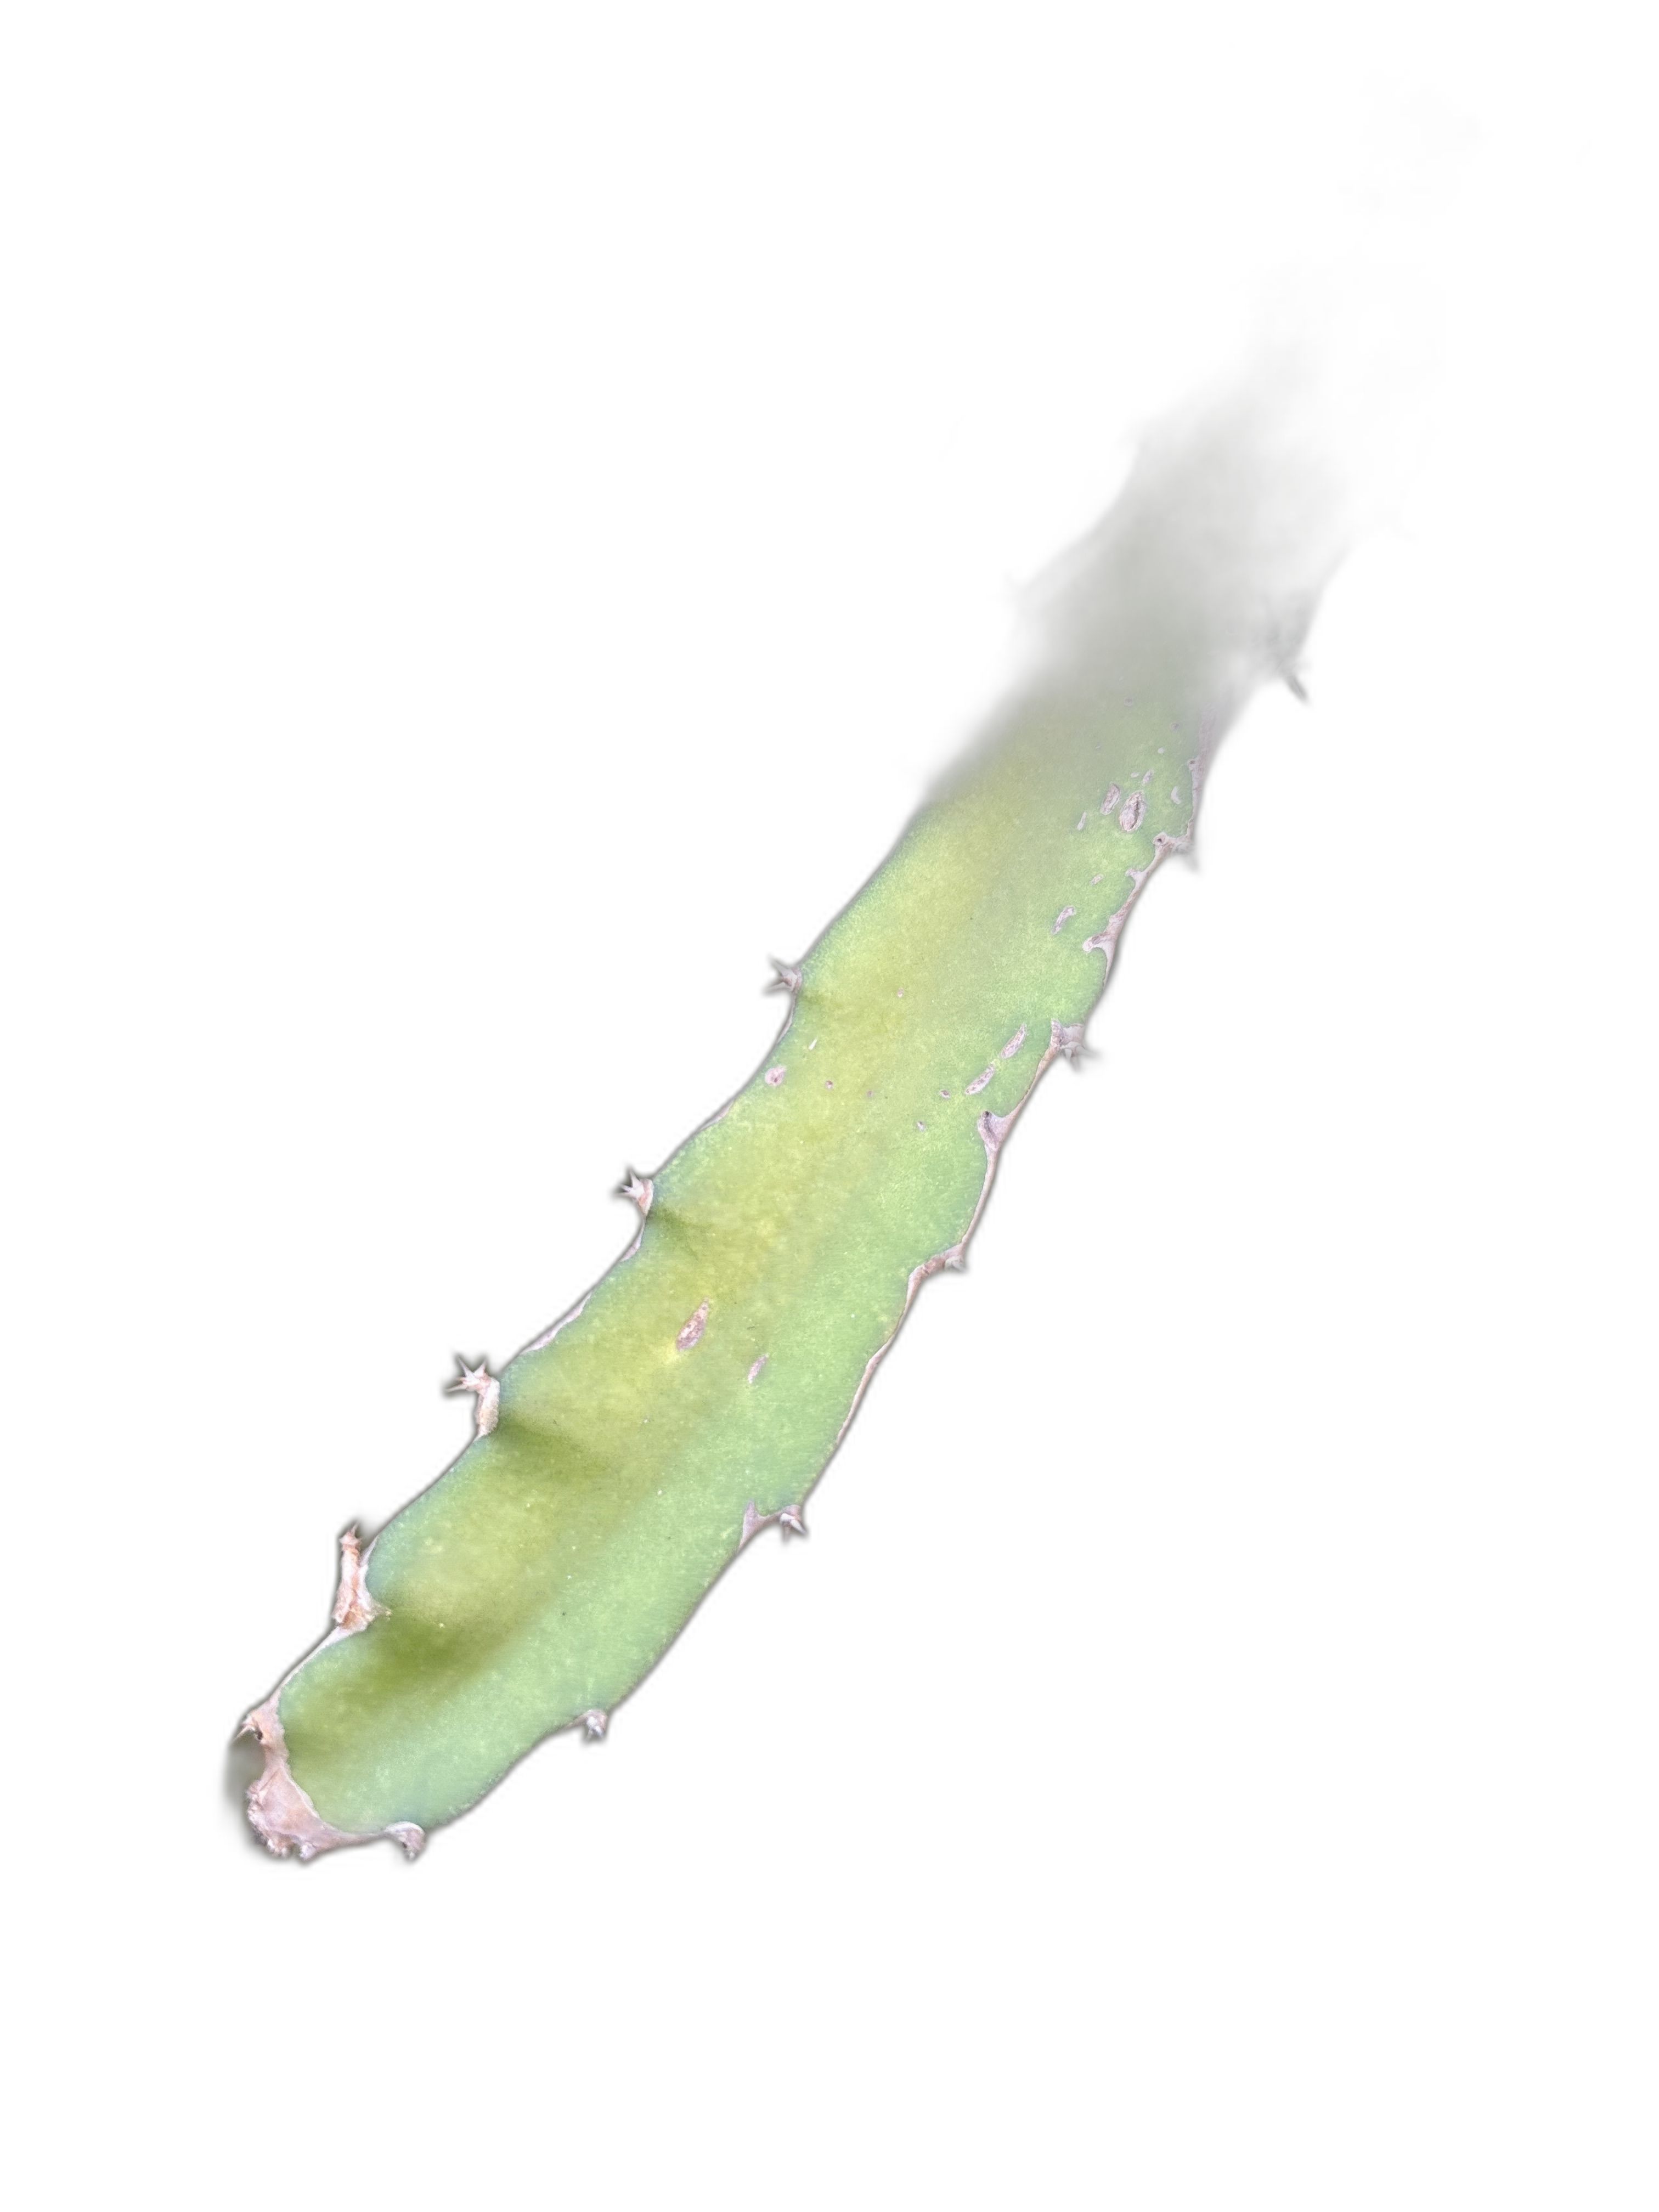
Label: Good leaf